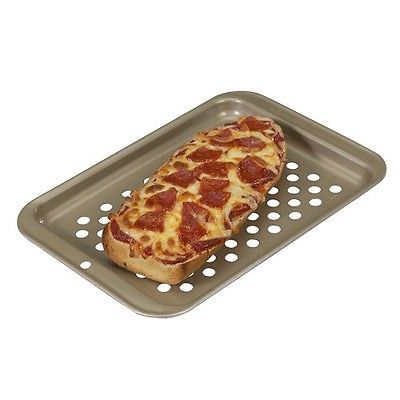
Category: toaster